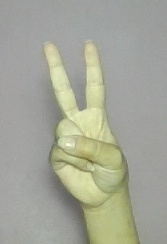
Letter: taa